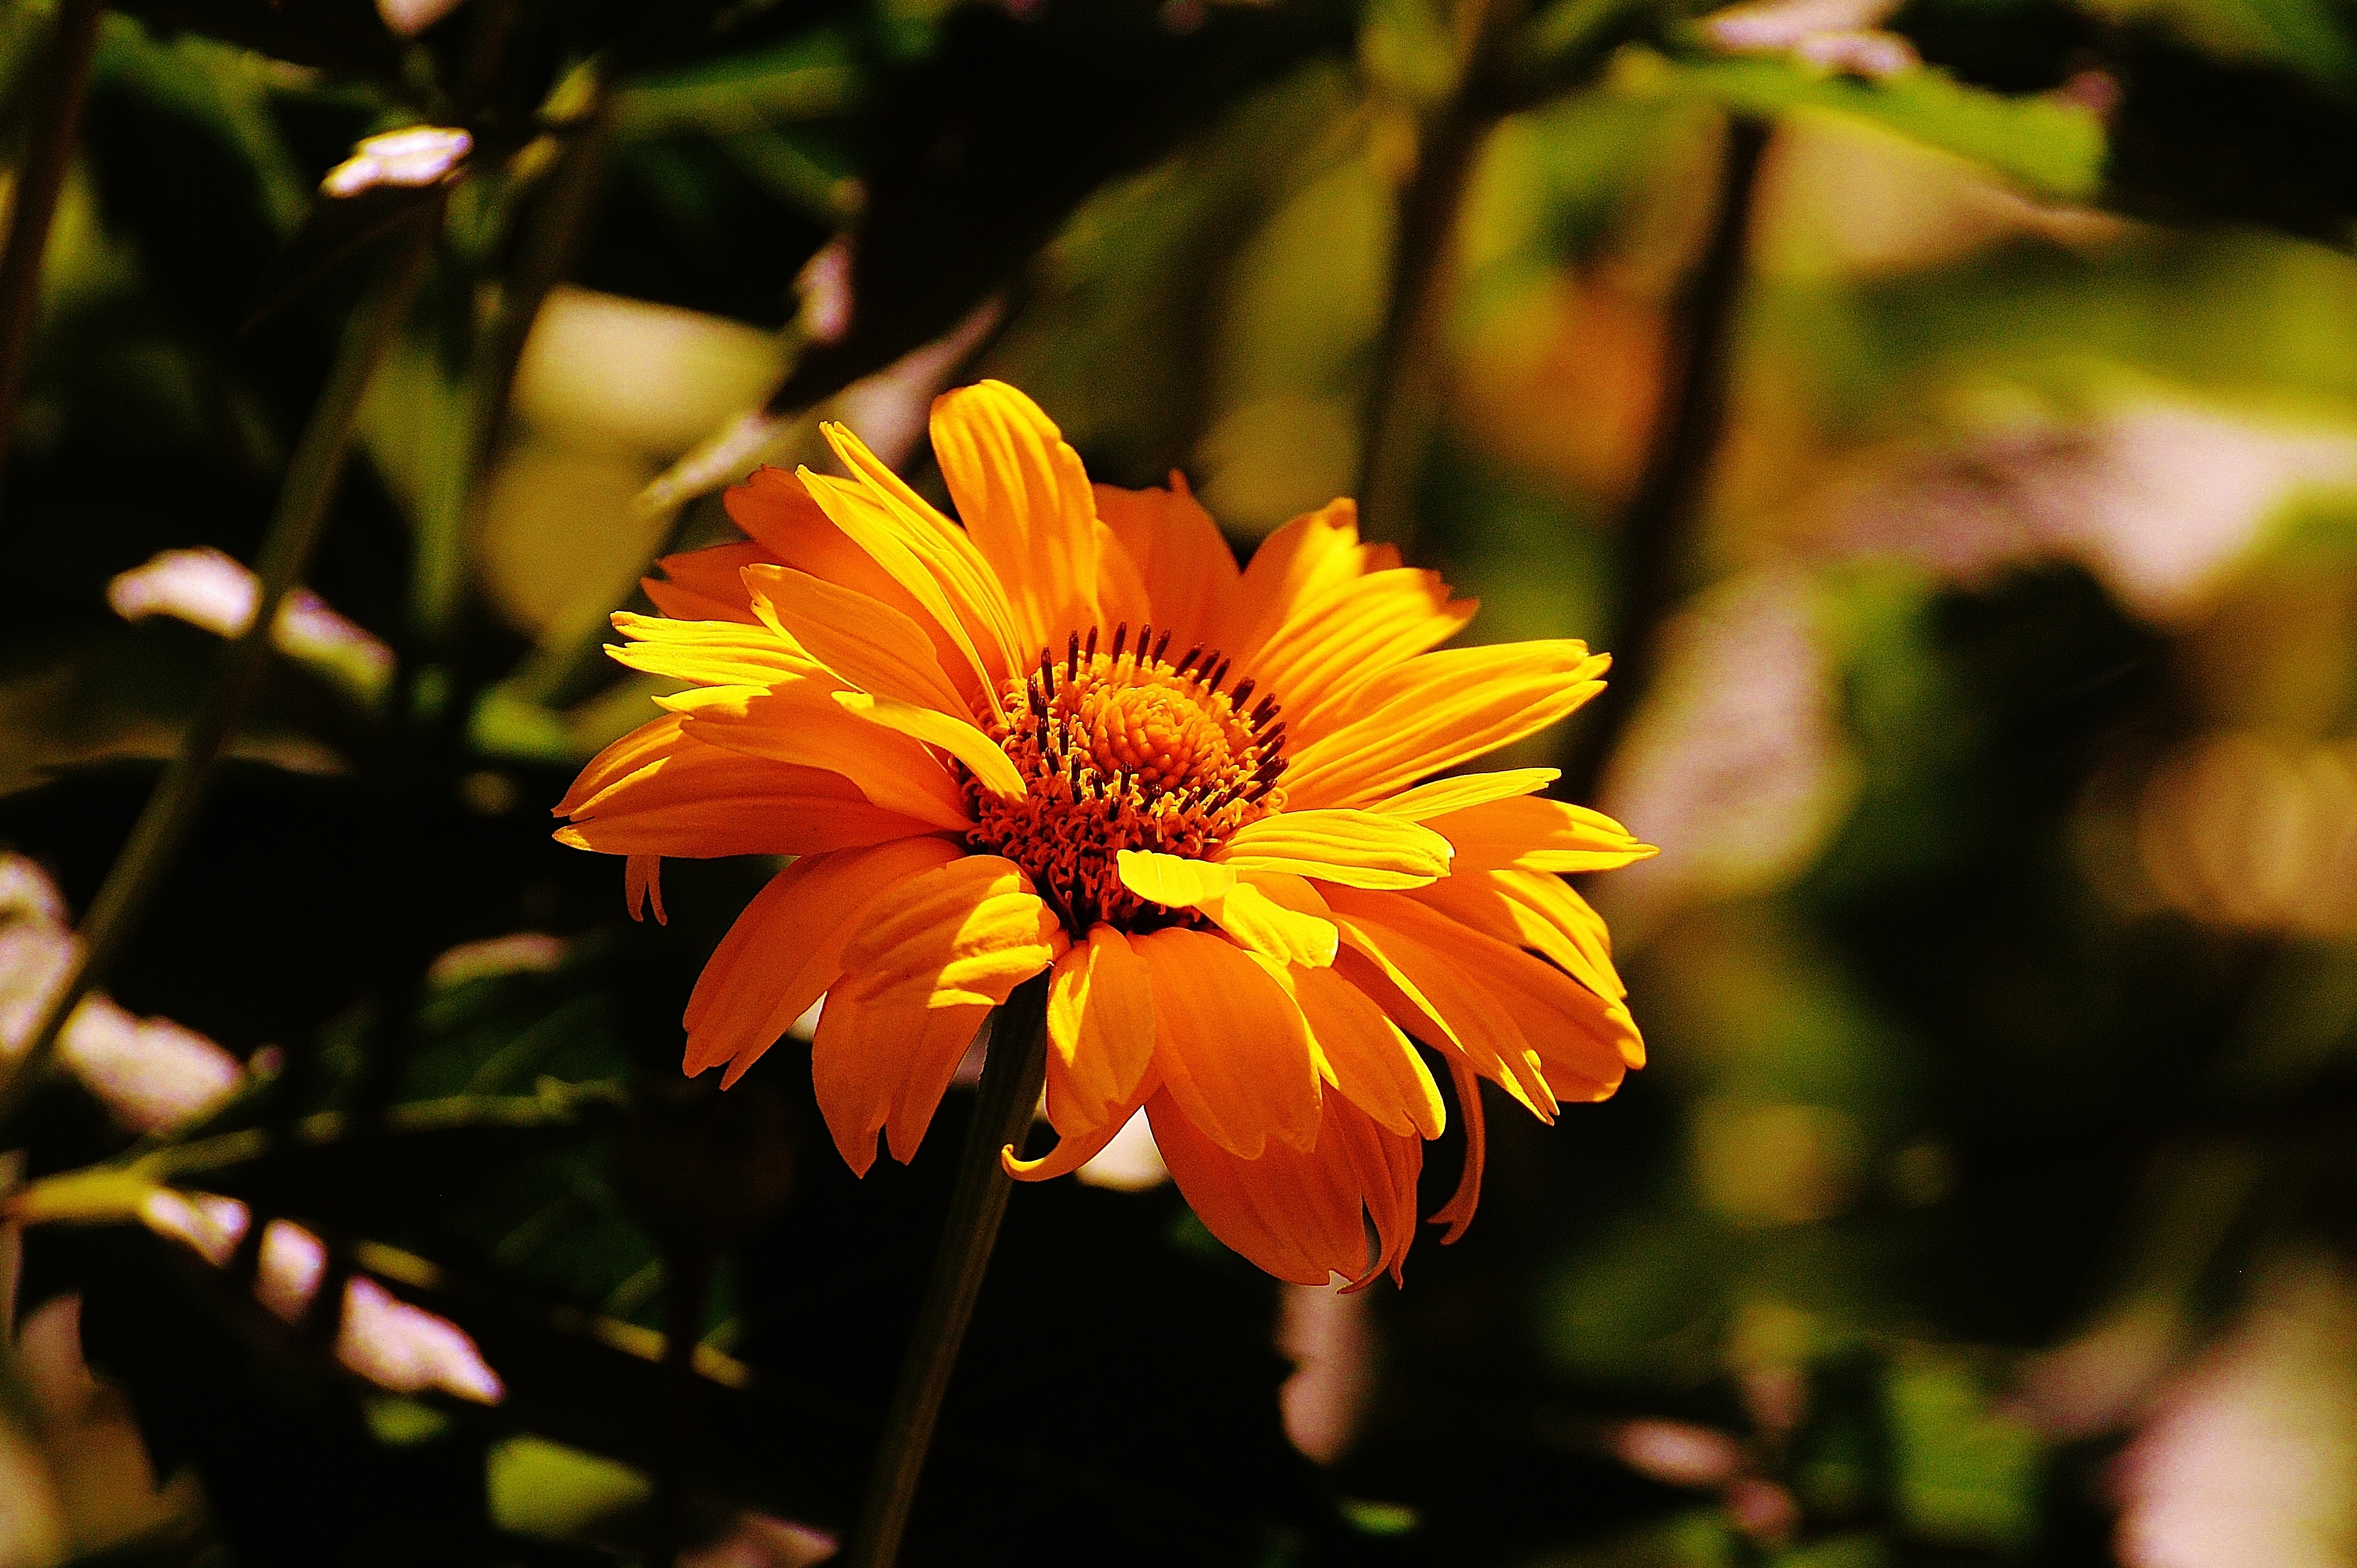
nature, blossom, plant, sunlight, leaf, flower, petal, bloom, autumn, botany, yellow, garden, close, flora, yellow flower, wildflower, close up, yellow flowers, macro photography, public record, flowering plant, daisy family, annual plant, plant stem, land plant